American Love (film)

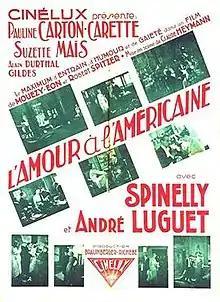

American Love (French: L'amour à l'américaine) is a 1931 French comedy film directed by Claude Heymann and Pál Fejös and starring Andrée Spinelly, André Luguet and Suzet Maïs. Based on a play of the same name, it portrays the romantic escapades of a young American woman in France who falls in love with a married man. The film's sets were designed by the art director Gabriel Scognamillo.